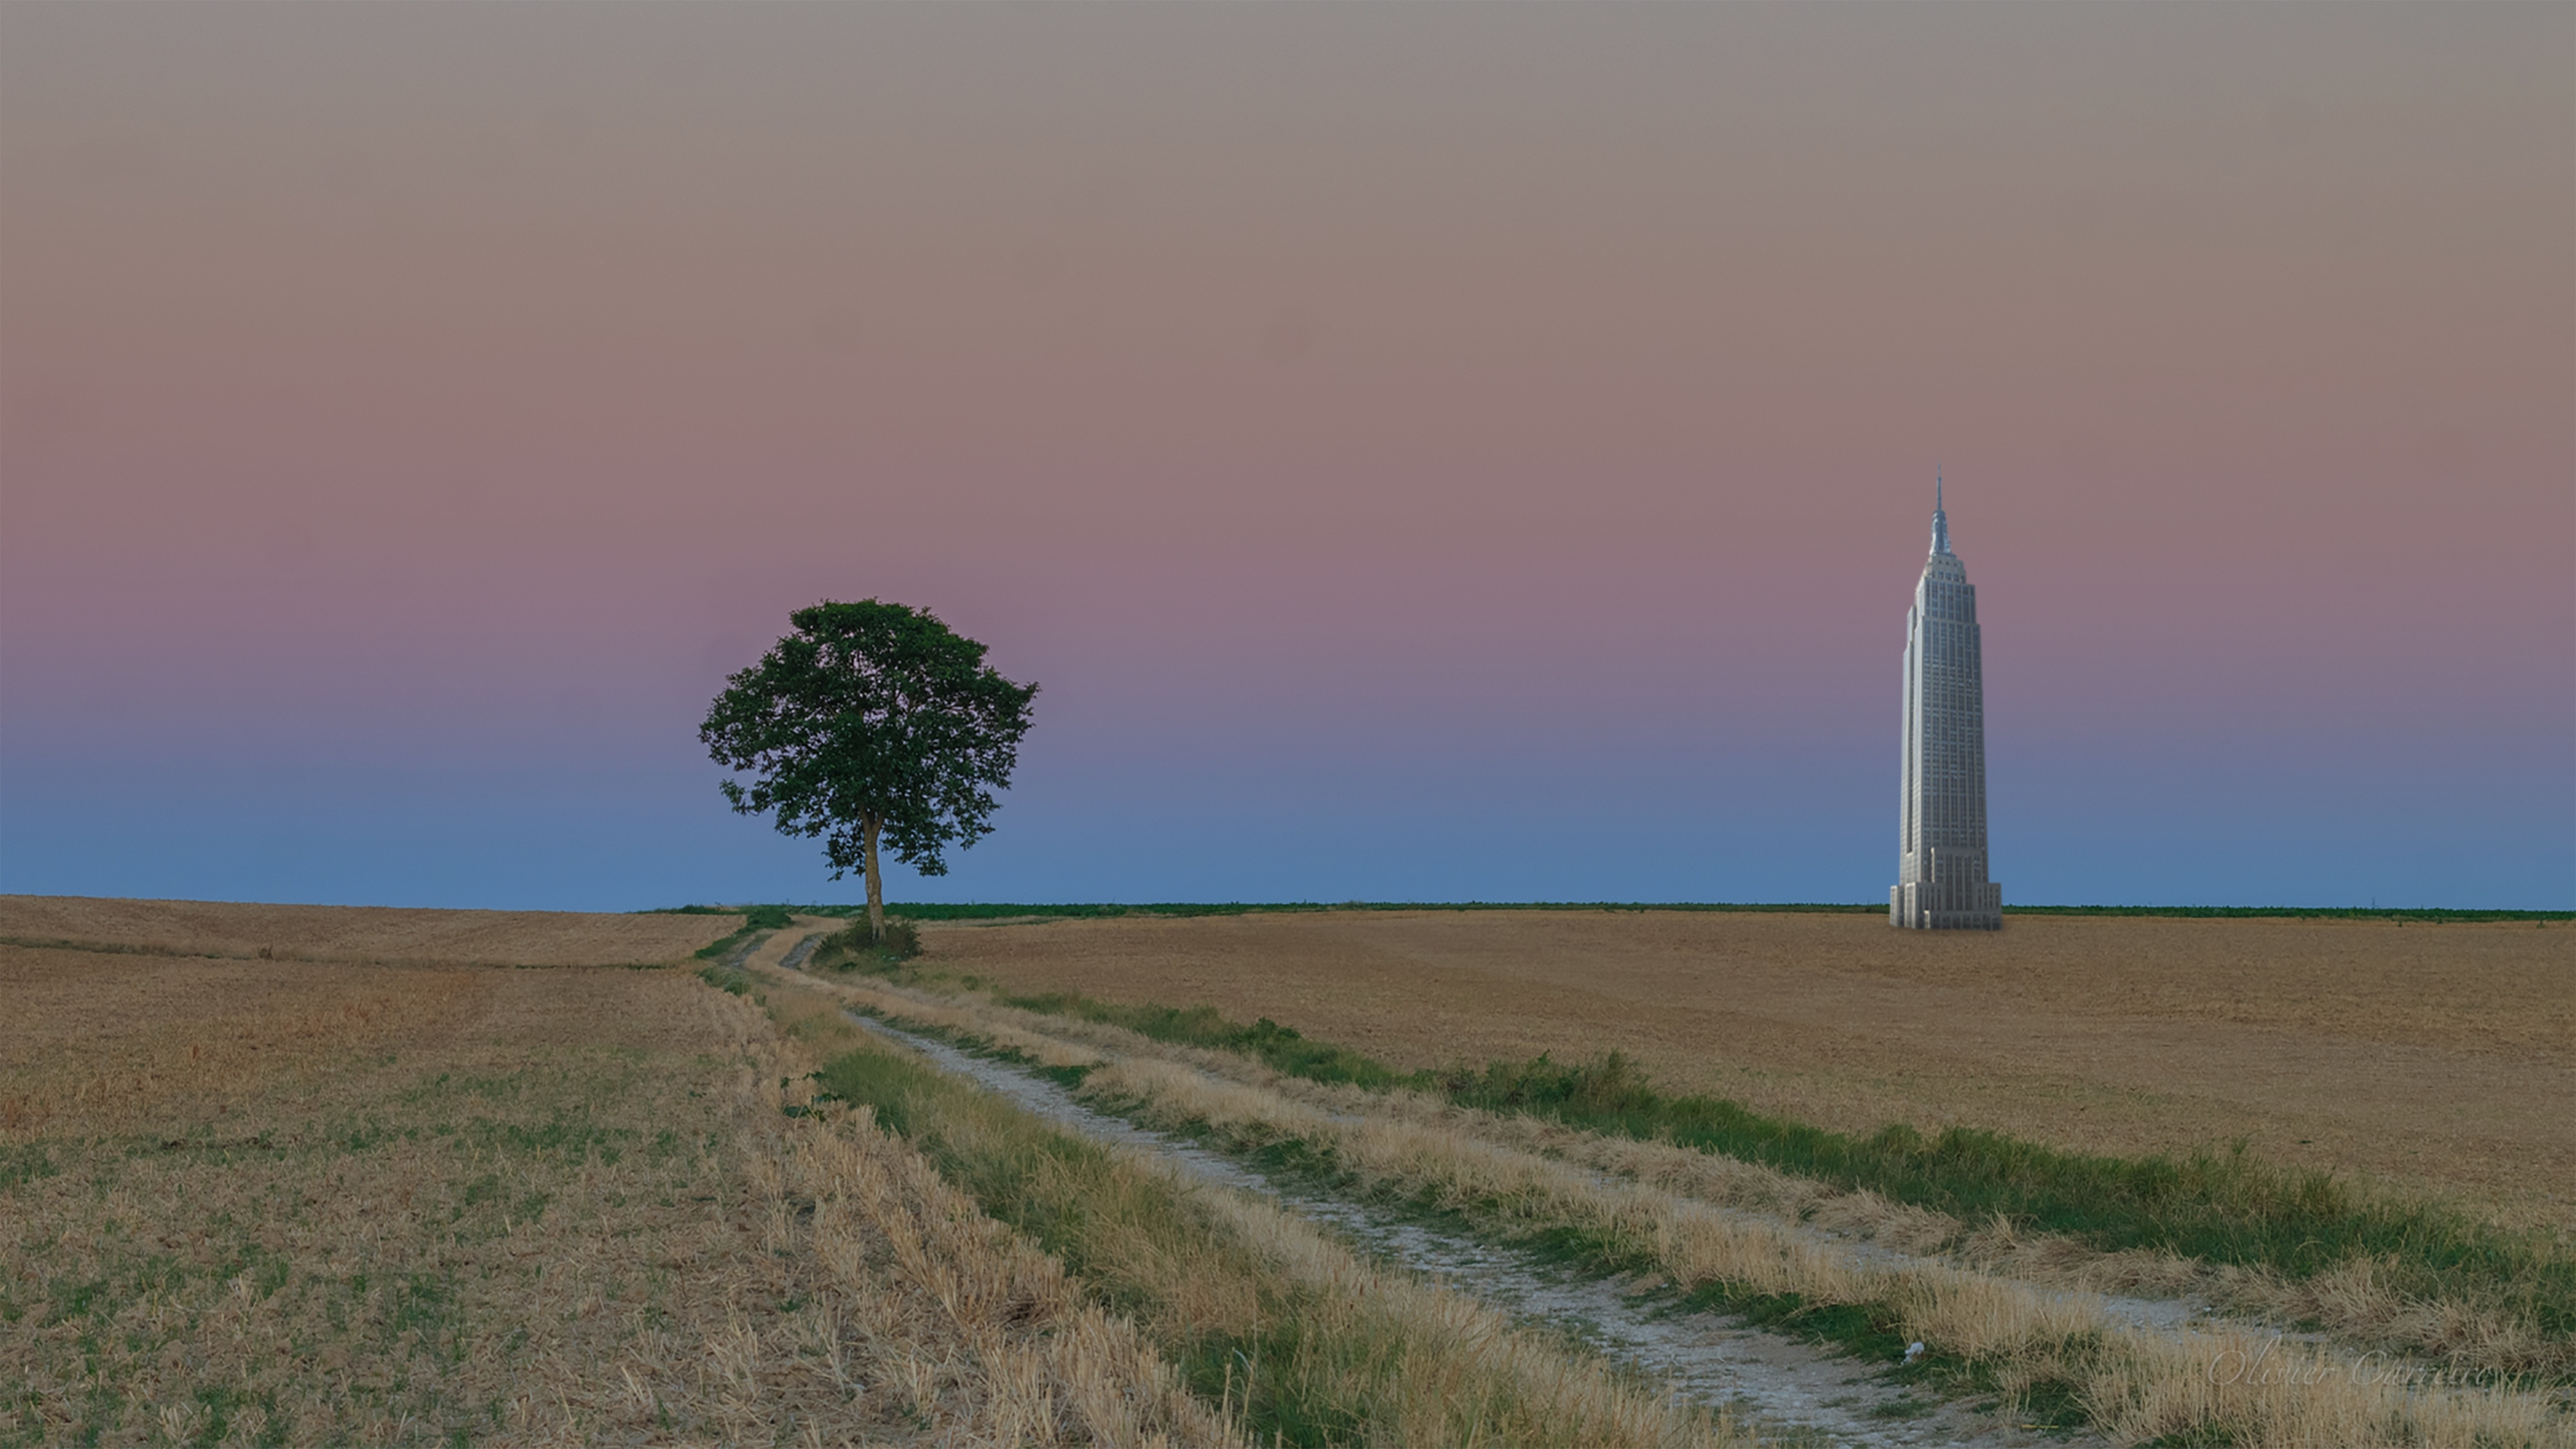
landscape, tree, grass, horizon, field, prairie, morning, hill, windmill, wind, building, skyscraper, agriculture, plain, grassland, plateau, ecosystem, steppe, rural area, natural environment, atmospheric phenomenon, grass family